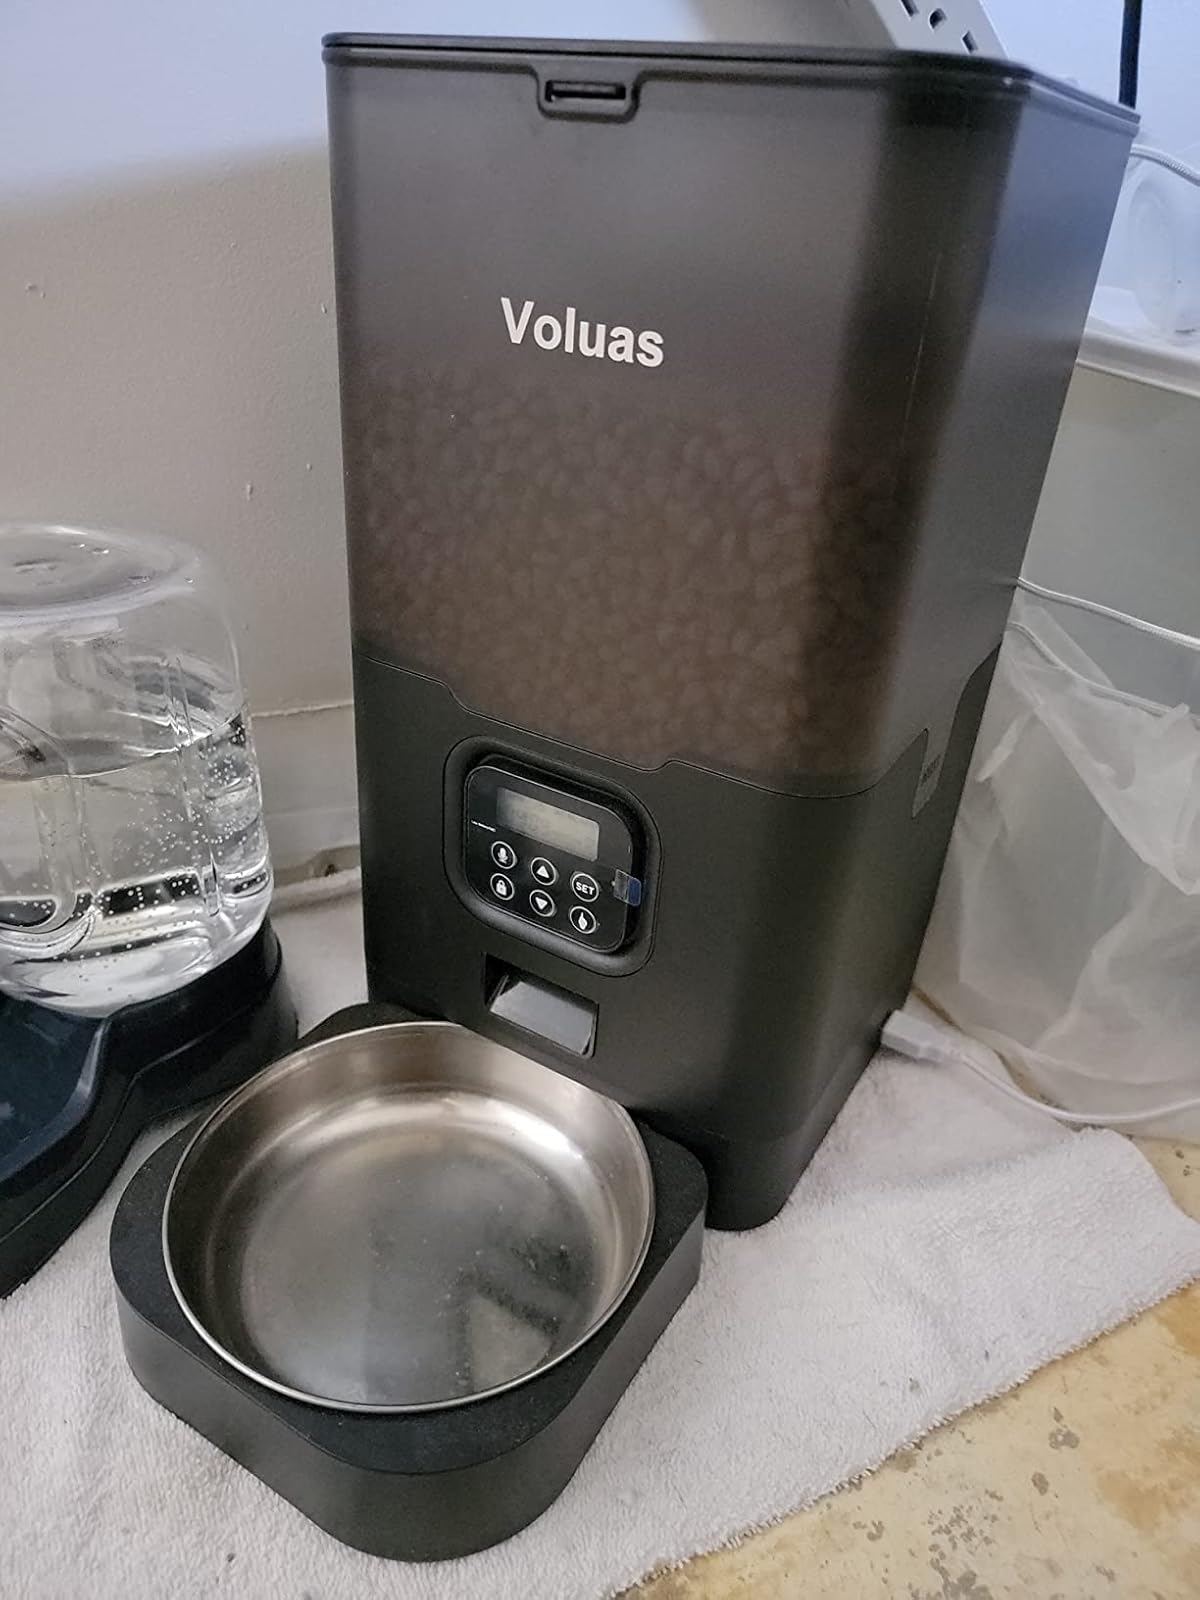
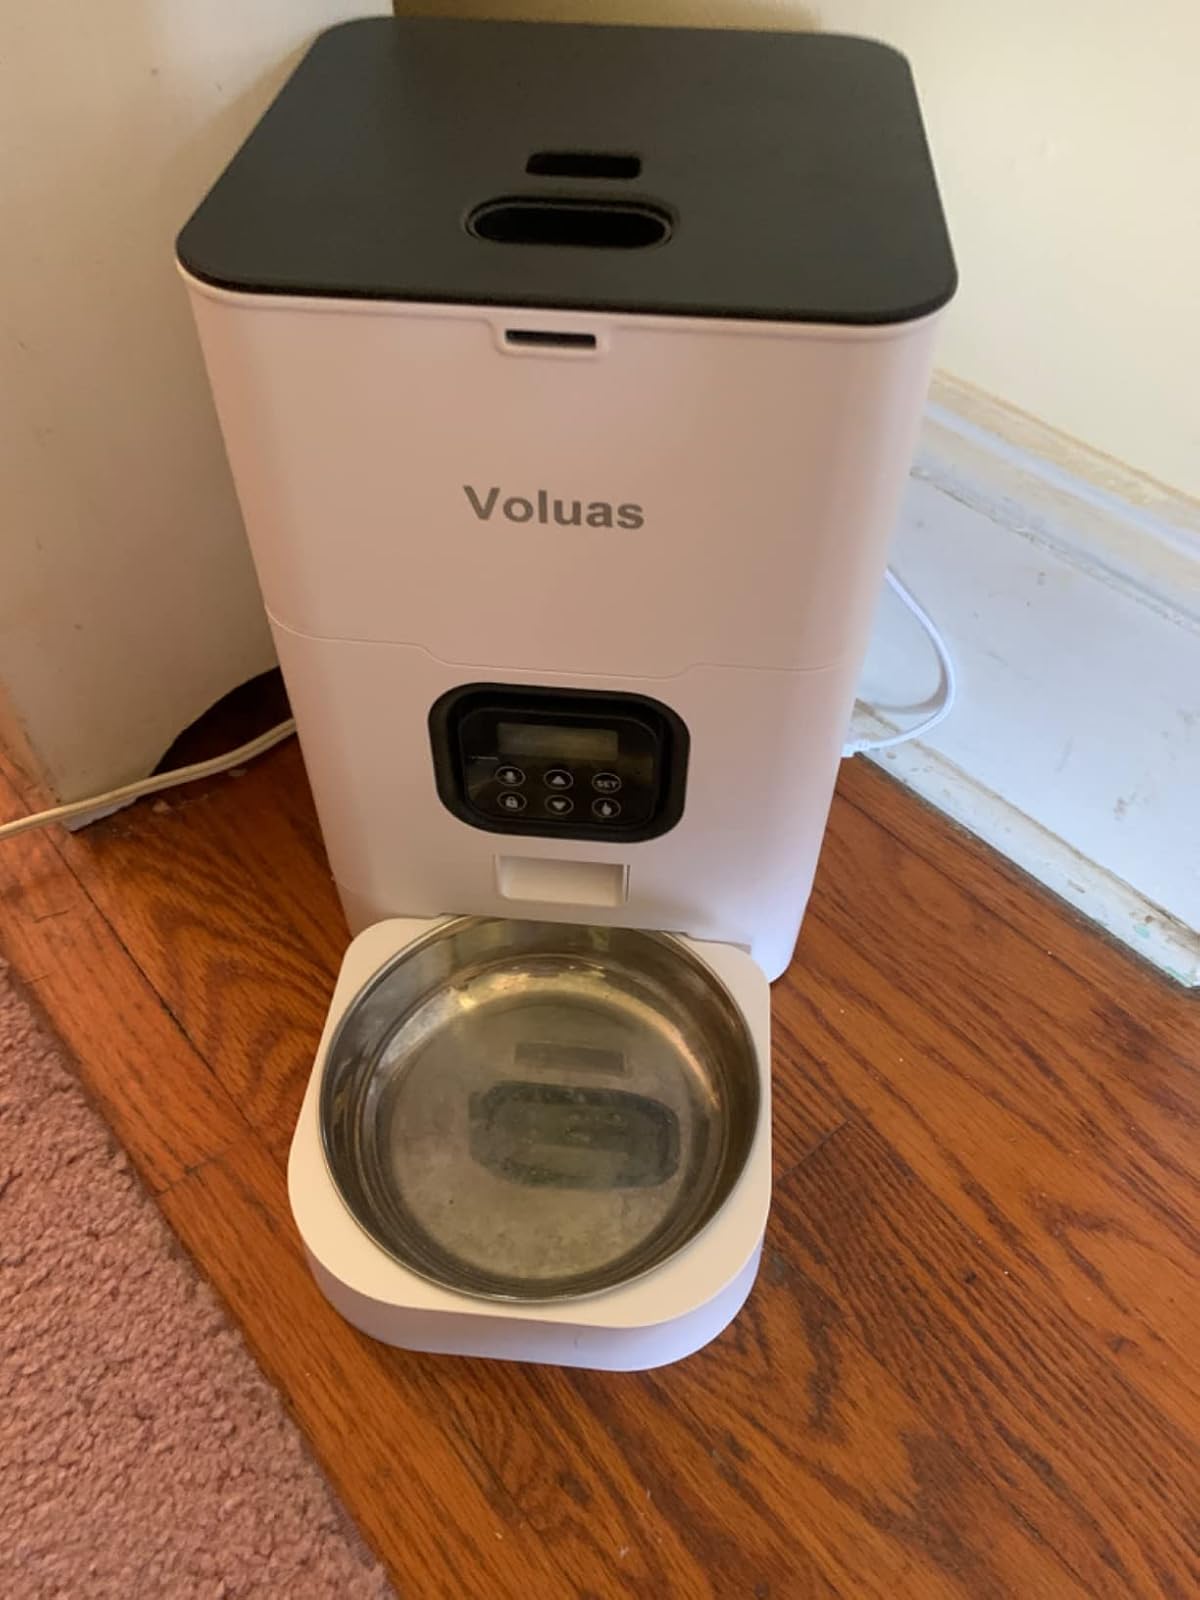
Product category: items_feeder
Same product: no